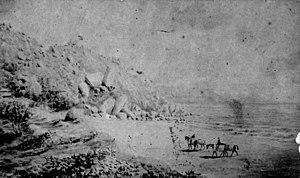
Cooktown est la ville la plus au nord de la côte est de la péninsule du cap York dans le nord-est du Queensland, en Australie.